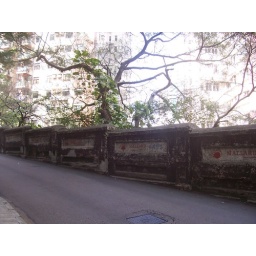
..... those interesting pre-war stone wall ledges along old Robinson Road in the mid-levels ( HK ).....